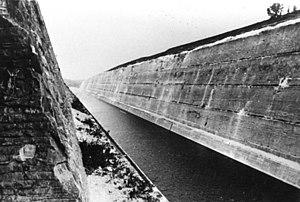
La prise du fort d'Eben-Emael, s'est déroulée au début de la Seconde Guerre mondiale, les 10 et 11 mai 1940, lorsque l'armée allemande s'empara du fort d'Ében-Émael, en Belgique, dans la province de Liège.